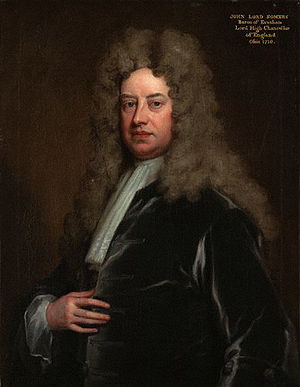
Liste over Præsidenter i Royal Society / Præsidenter af Royal Society
Præsidenterne i Royal Society er de valgte direktører for Royal Society i London, som er formand for møderne i Rooal Society's råd.